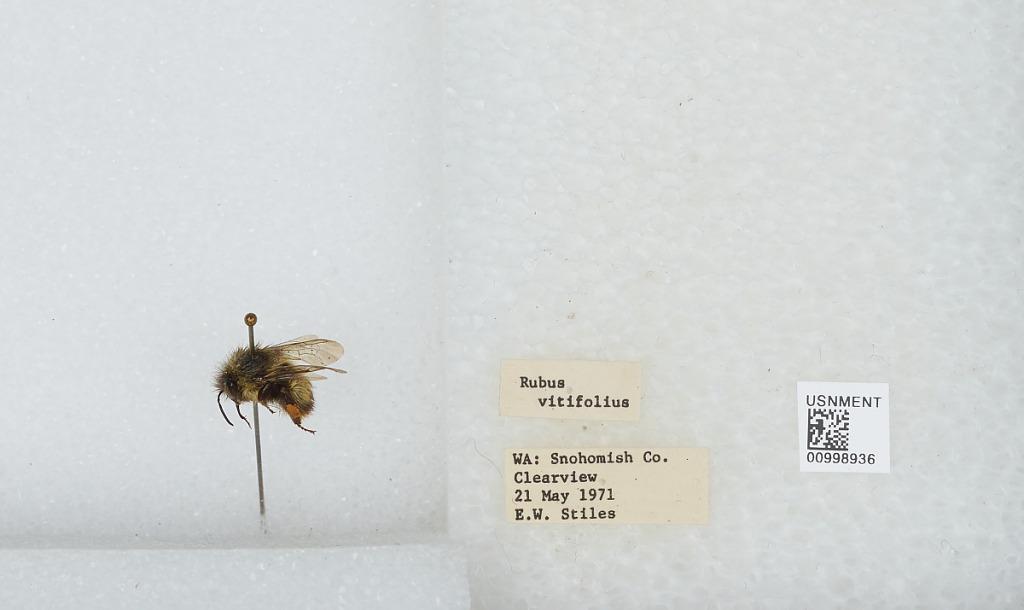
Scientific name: Bombus (Pyrobombus) mixtus Cresson
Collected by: E. Stiles
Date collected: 1971-5-21
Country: United States
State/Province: Washington
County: Snohomish
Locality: Clearview
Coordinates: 47.8292, -122.145